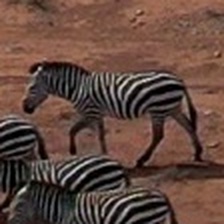
Pose orientation: left